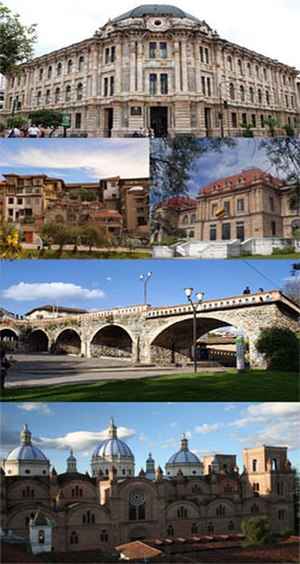
Cuenca (Ecuador)
Cuenca er Ecuadors tredjestørste by og hovedstad i provinsen Azuay. Byen blev ifølge den spanske historiker Diego Hurtado de Mendoza grundlagt i år 1557. Cuencas historiske centrum er på UNESCOs verdensarvsliste.